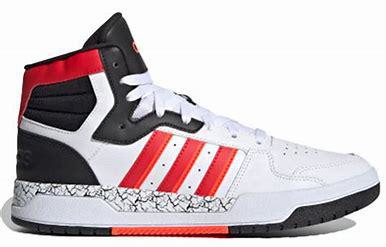
Brand: adidas
Model: neo Adidas NEO Entrap Mid